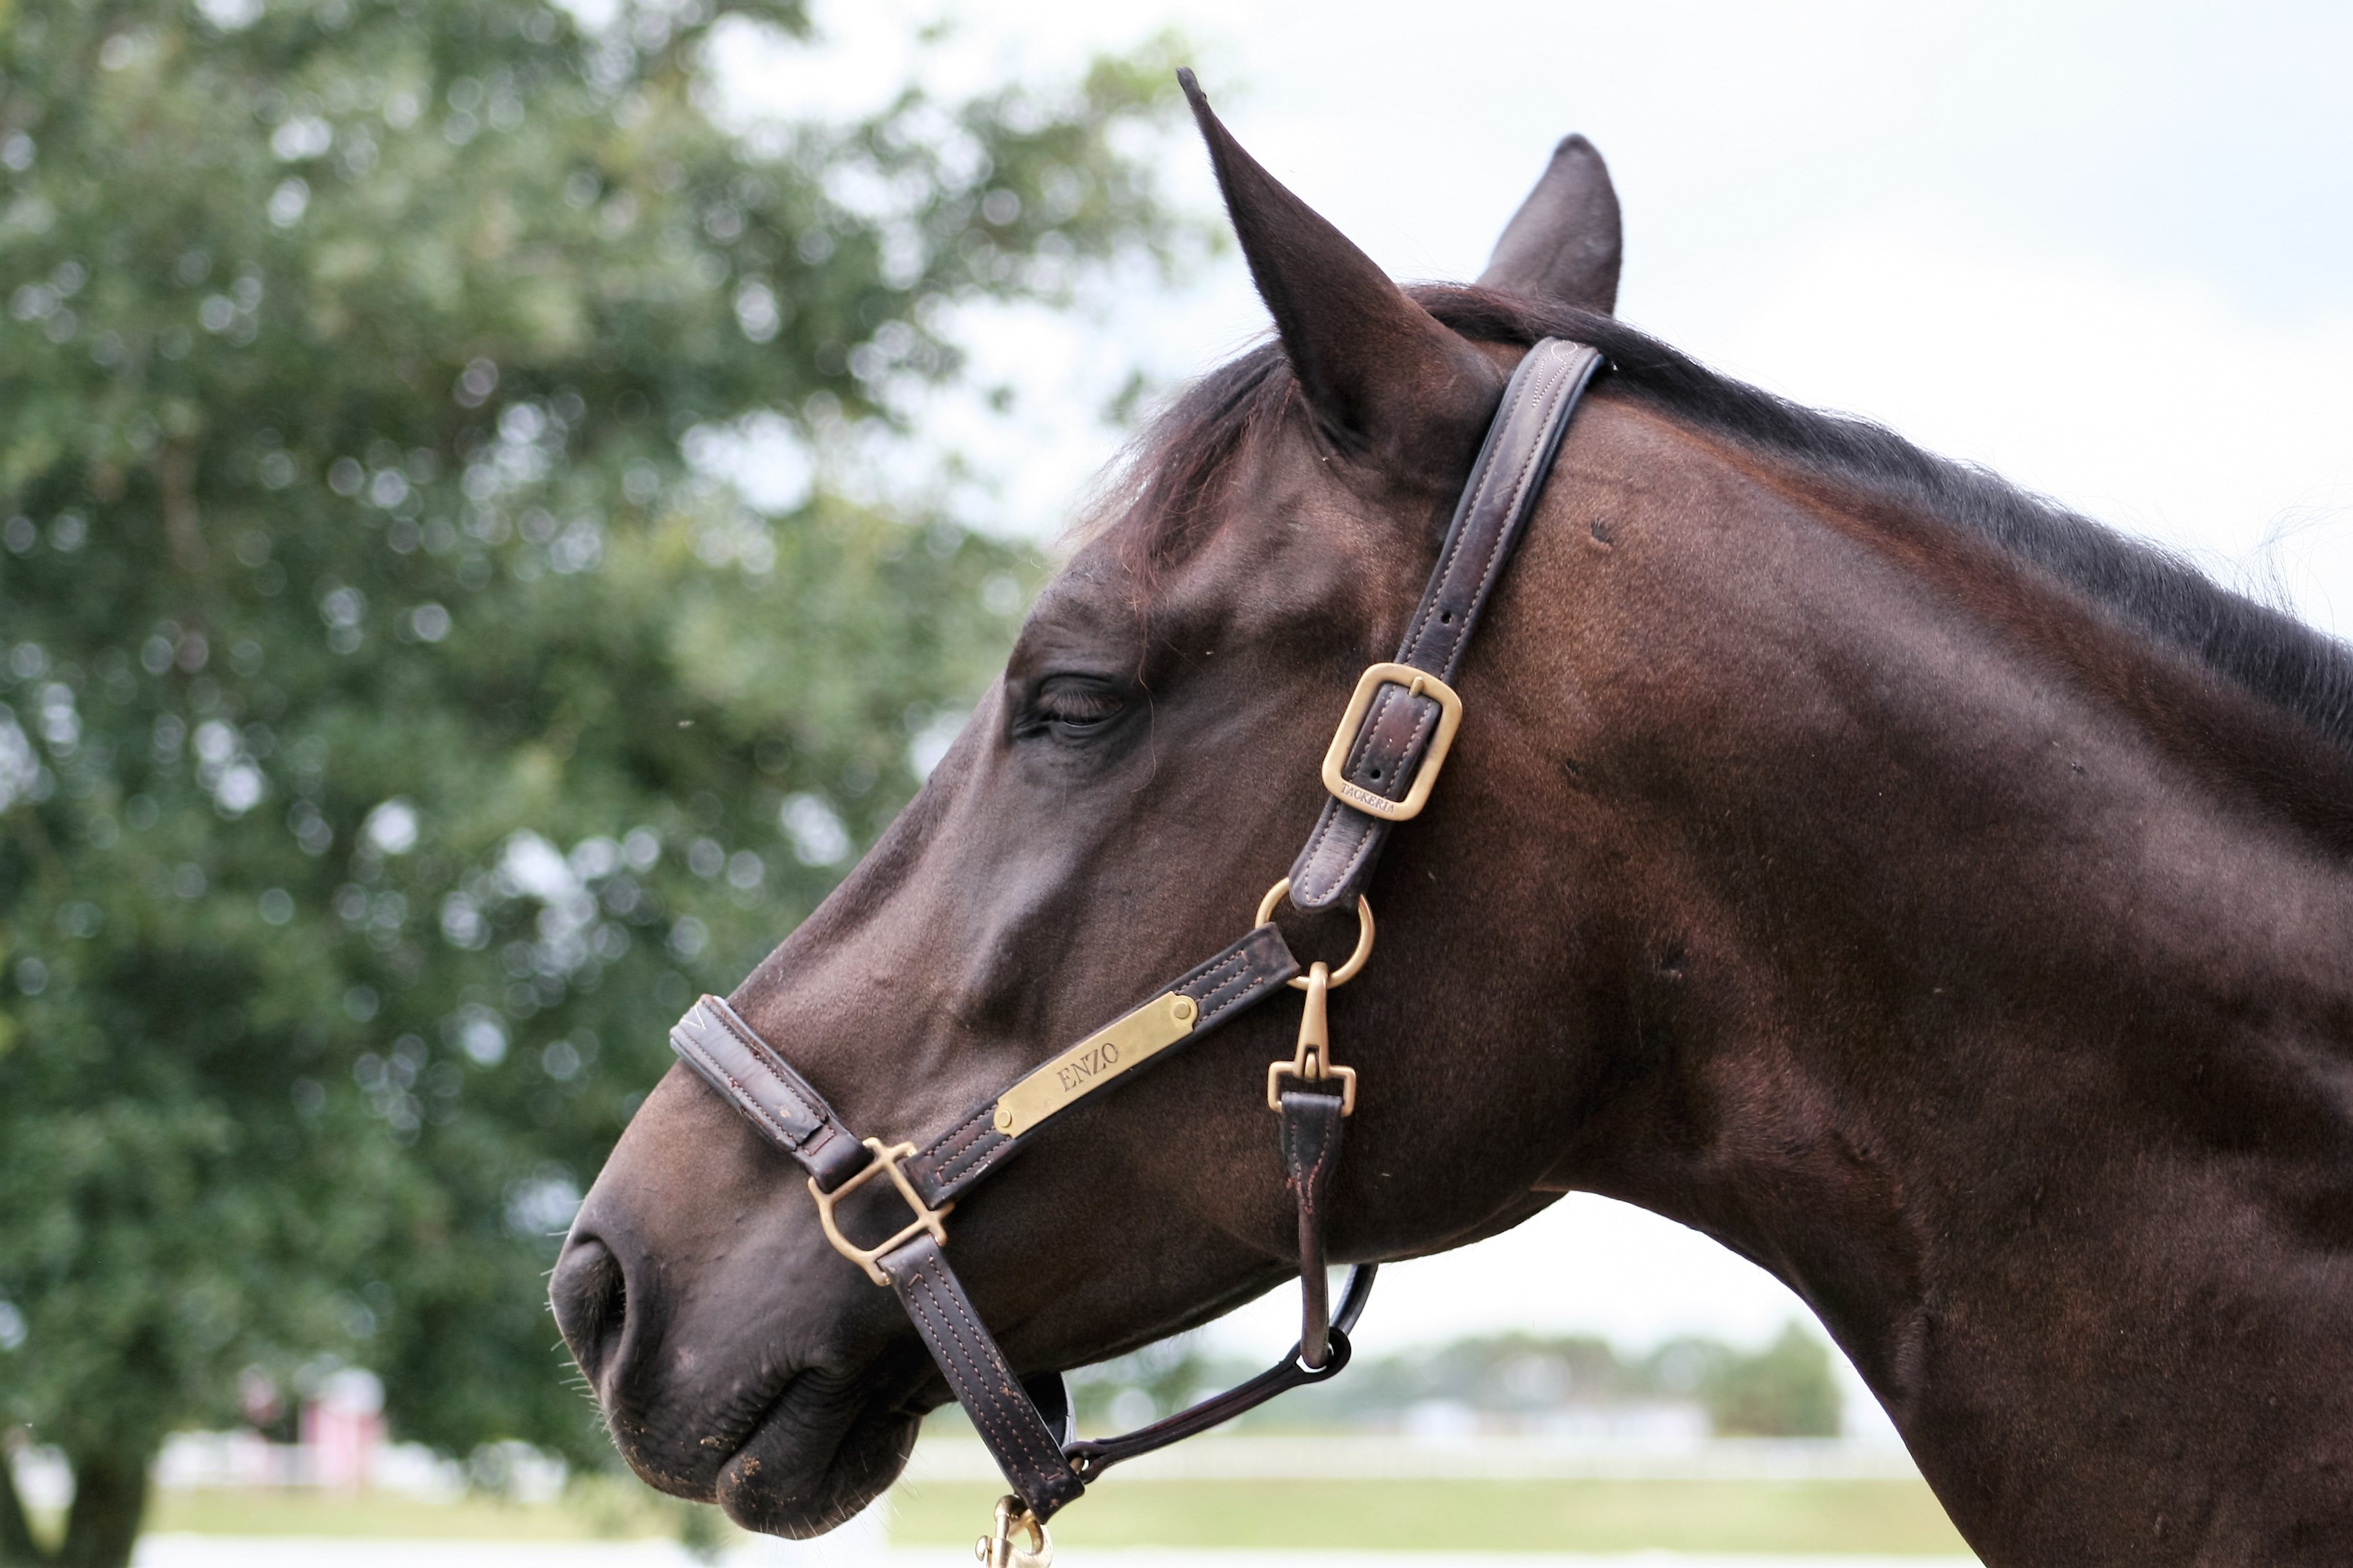
animal, horse, rein, mammal, stallion, mane, bridle, mare, halter, equestrianism, dressage, pack animal, a horse, head horse, horse like mammal, mustang horse, horse harness, horse tack, animal sports, english riding, equestrian sport